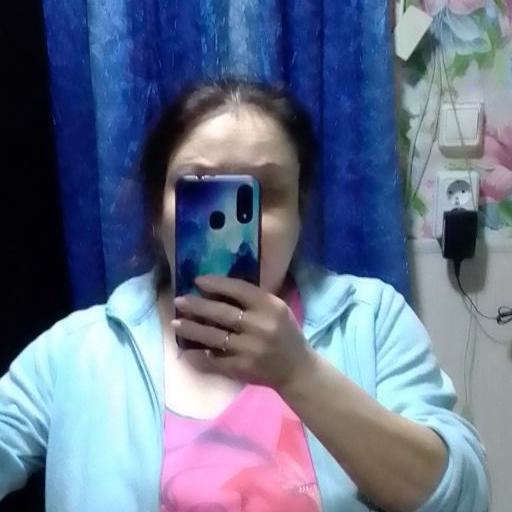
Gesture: no_gesture